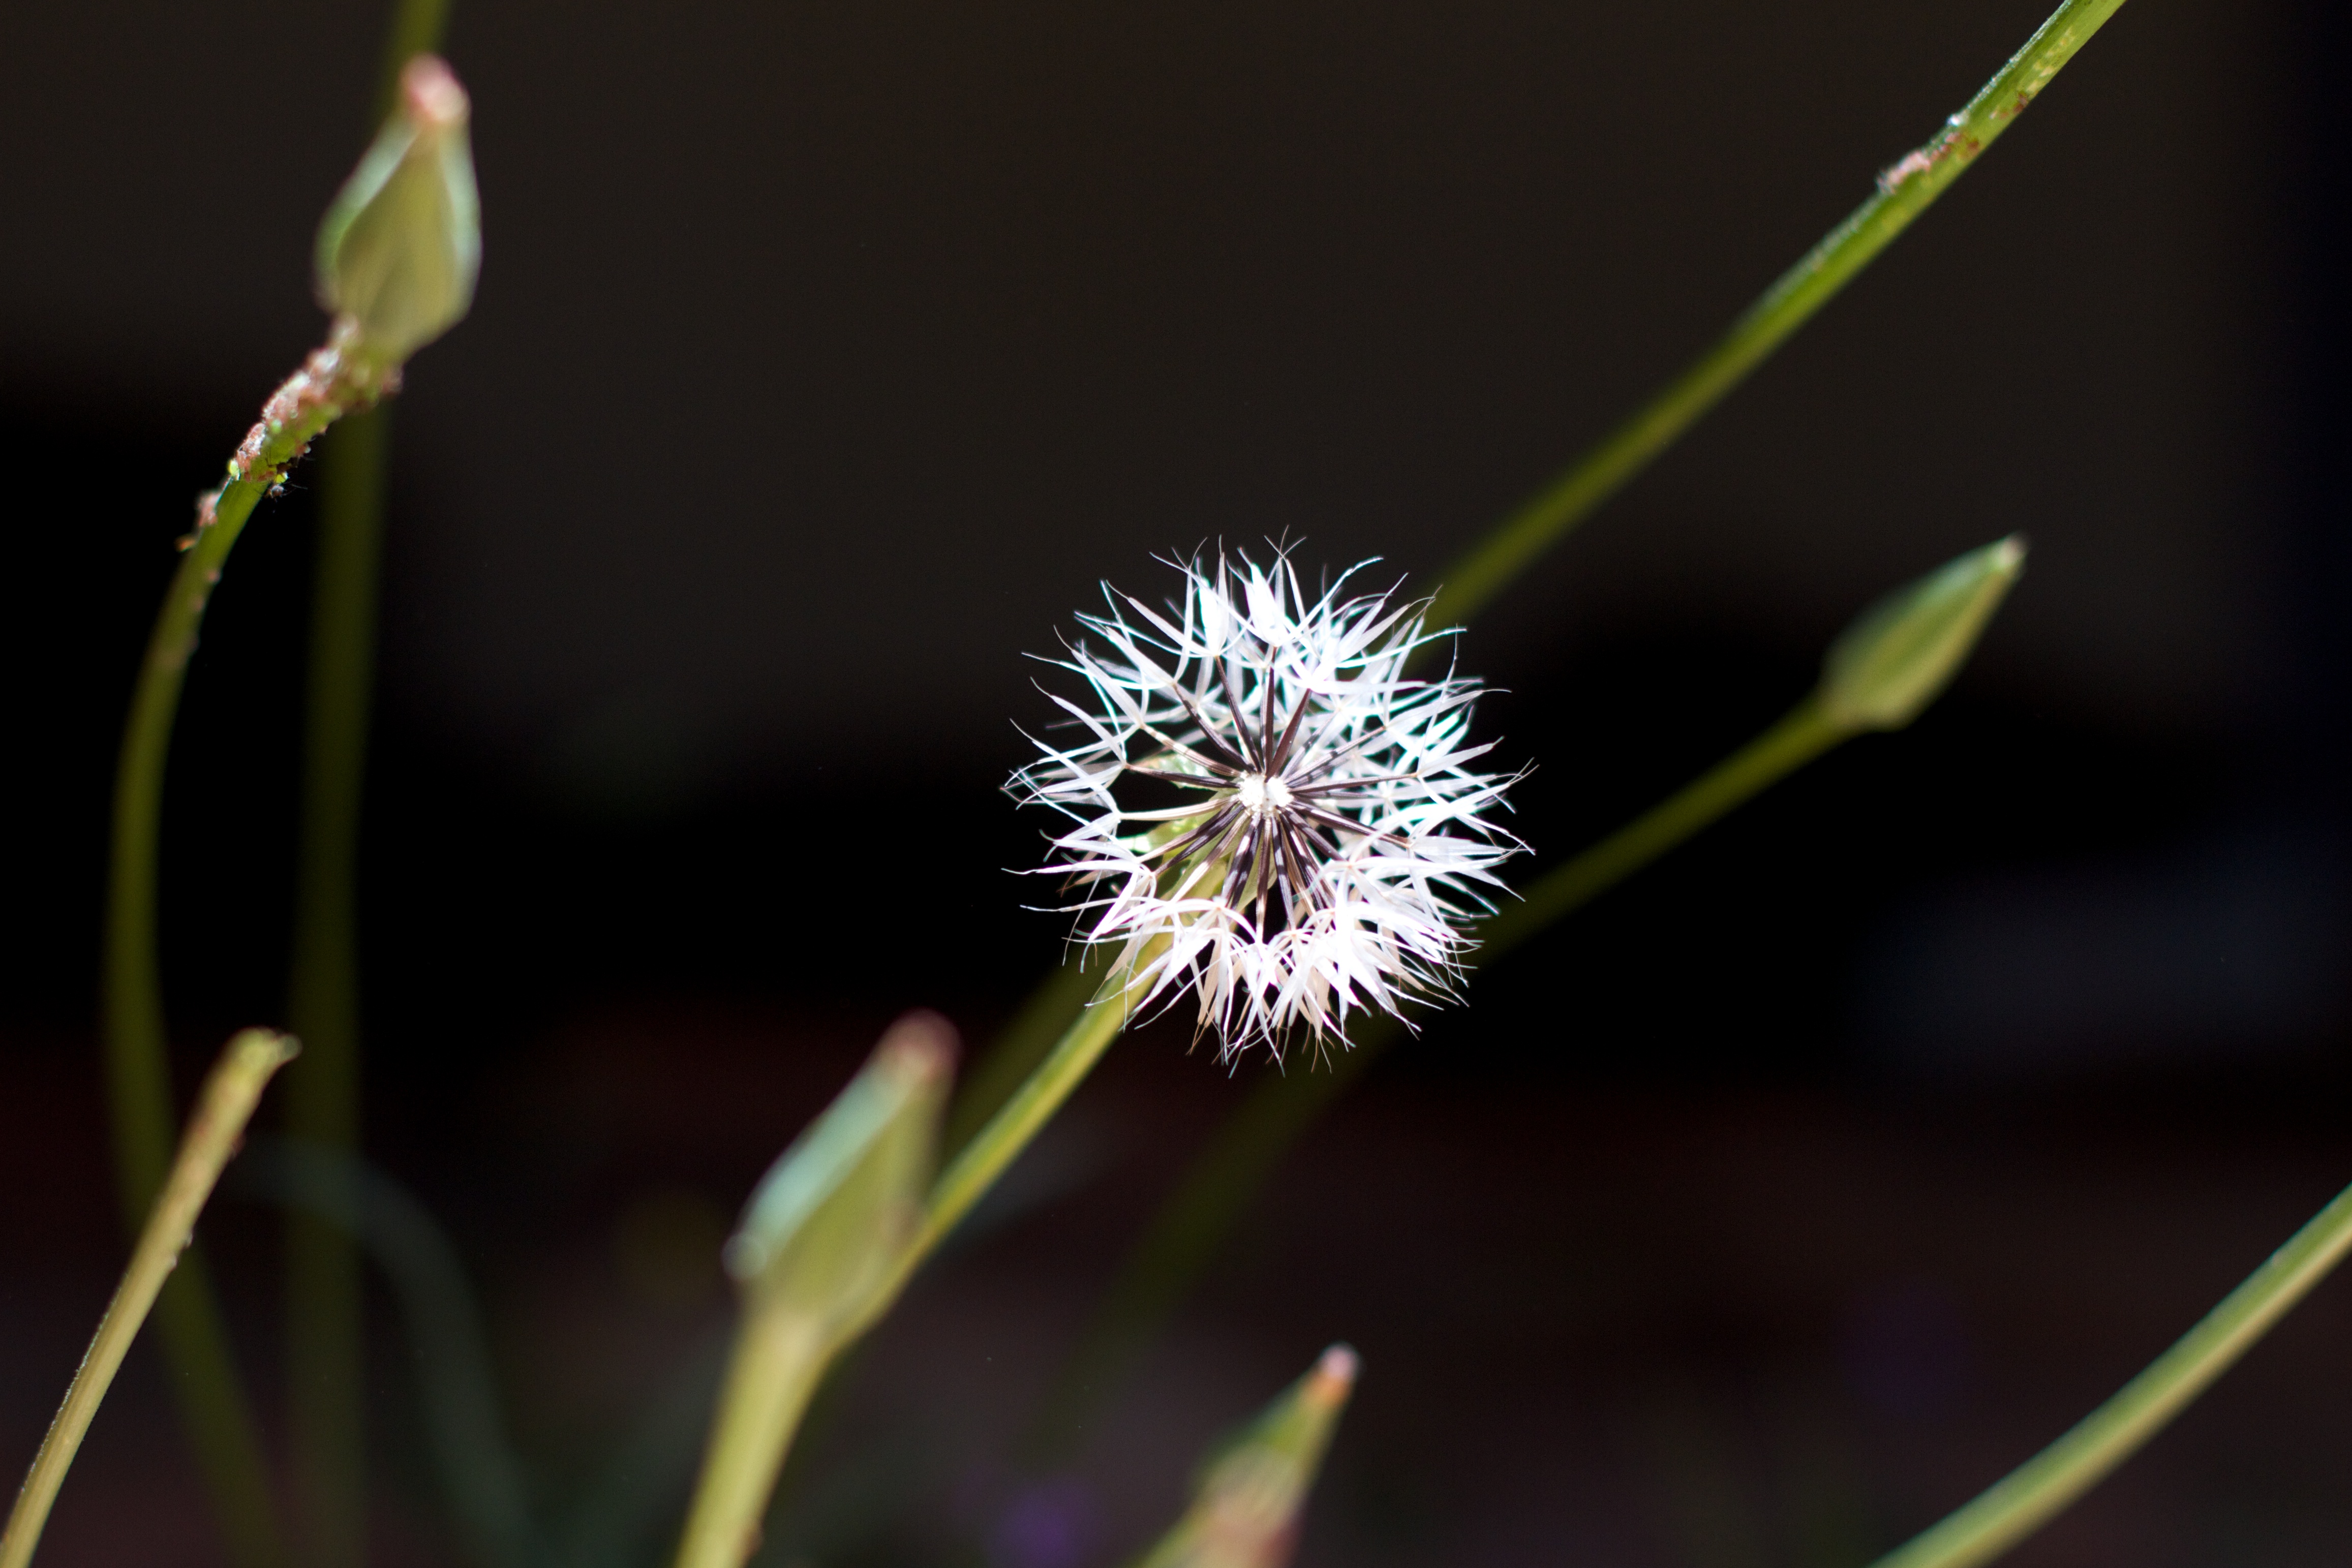
nature, grass, branch, blossom, plant, photography, leaf, flower, petal, green, botany, flora, wildflower, close up, macro photography, flowering plant, grass family, plant stem, land plant, thorns spines and prickles